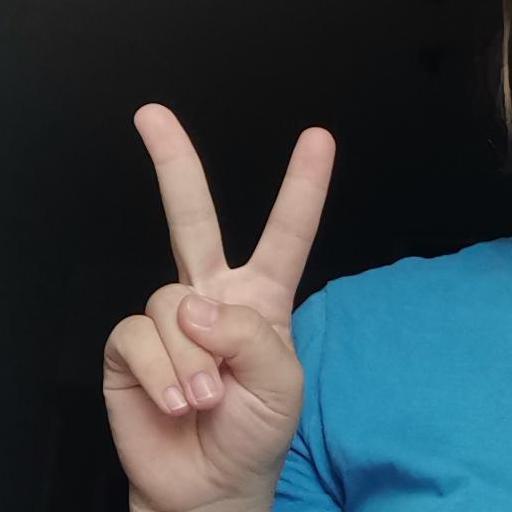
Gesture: peace